Kosovo War

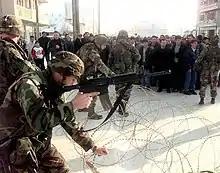
US soldiers maintain crowd control as Albanian residents of Vitina protest in the streets on 9 January 2000

On 23 March 1999 at 21:30 UTC, Richard Holbrooke returned to Brussels and announced that peace talks had failed and formally handed the matter to NATO for military action. Hours before the announcement, Yugoslavia announced on national television it had declared a state of emergency, citing an imminent threat of war and began a huge mobilisation of troops and resources.